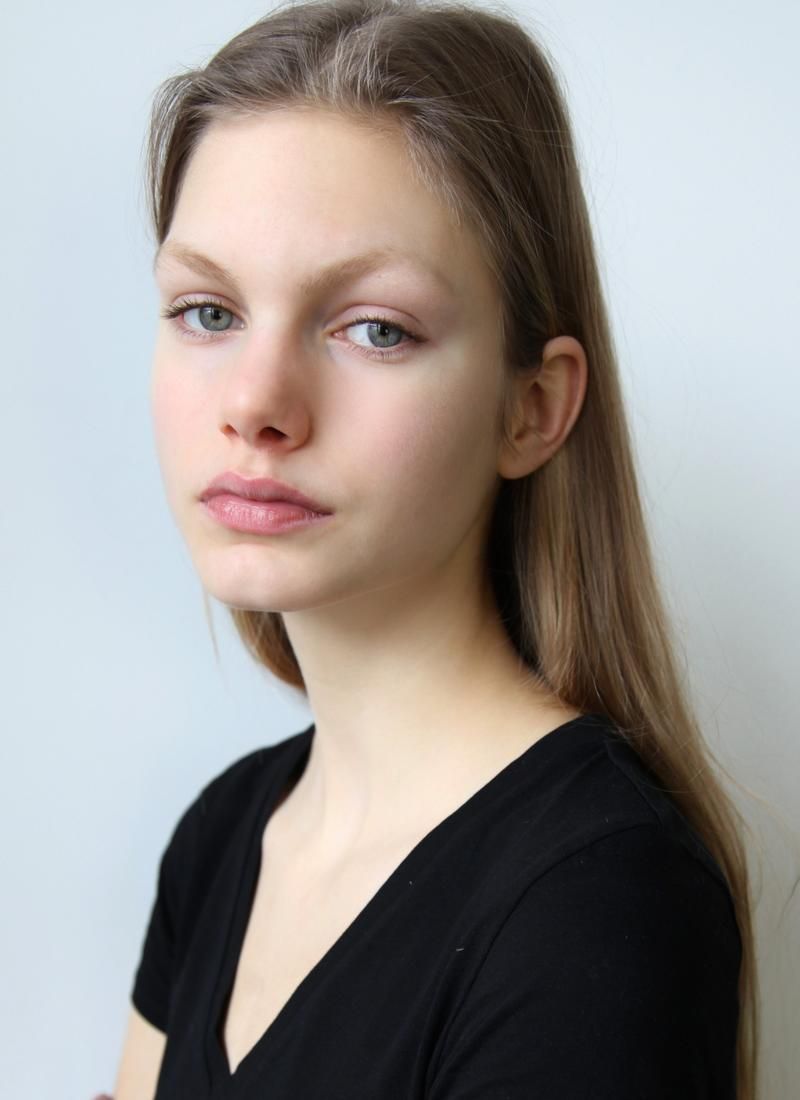
Portrait style: Real Portrait